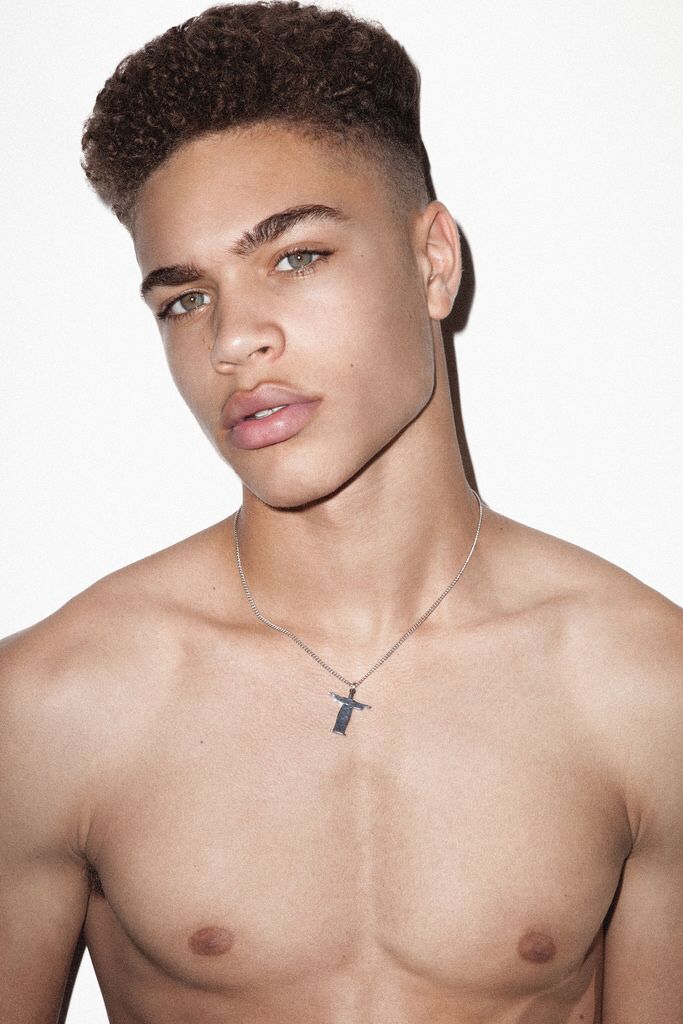
Portrait style: Real Portrait